Amdo railway station

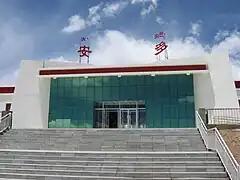
Amdo railway station

Amdo railway station is the Qinghai–Tibet Railway station in Amdo County, Nagchu, Tibet, China.